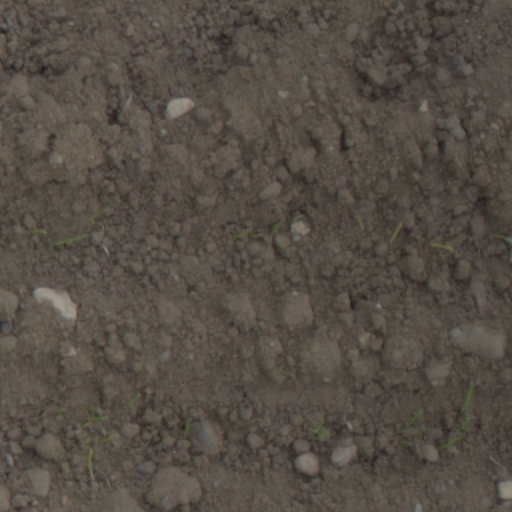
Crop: wheat